Sándor Garbai

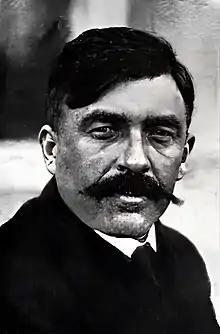
Garbai in 1919

Sándor Garbai (27 March 1879 – 7 November 1947) was a Hungarian socialist politician who was the de jure leader of the Hungarian Soviet Republic as both its head of state and prime minister.